Úpa

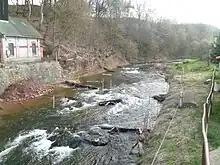
Slalom course in Trutnov

The section of the river between Červená Hora and Česká Skalice and the immediate surroundings is known as the "Babiččino údolí" ("Grandmother's Valley"). It is protected as a national nature monument with an area is . Protected species of birds such as the common kingfisher, grey wagtail, white-throated dipper, river warbler and common merganser are tied to the Úpa. Other notable representatives of the fauna in the protected area are the European crayfish, European bullhead, Eurasian otter and green snaketail.